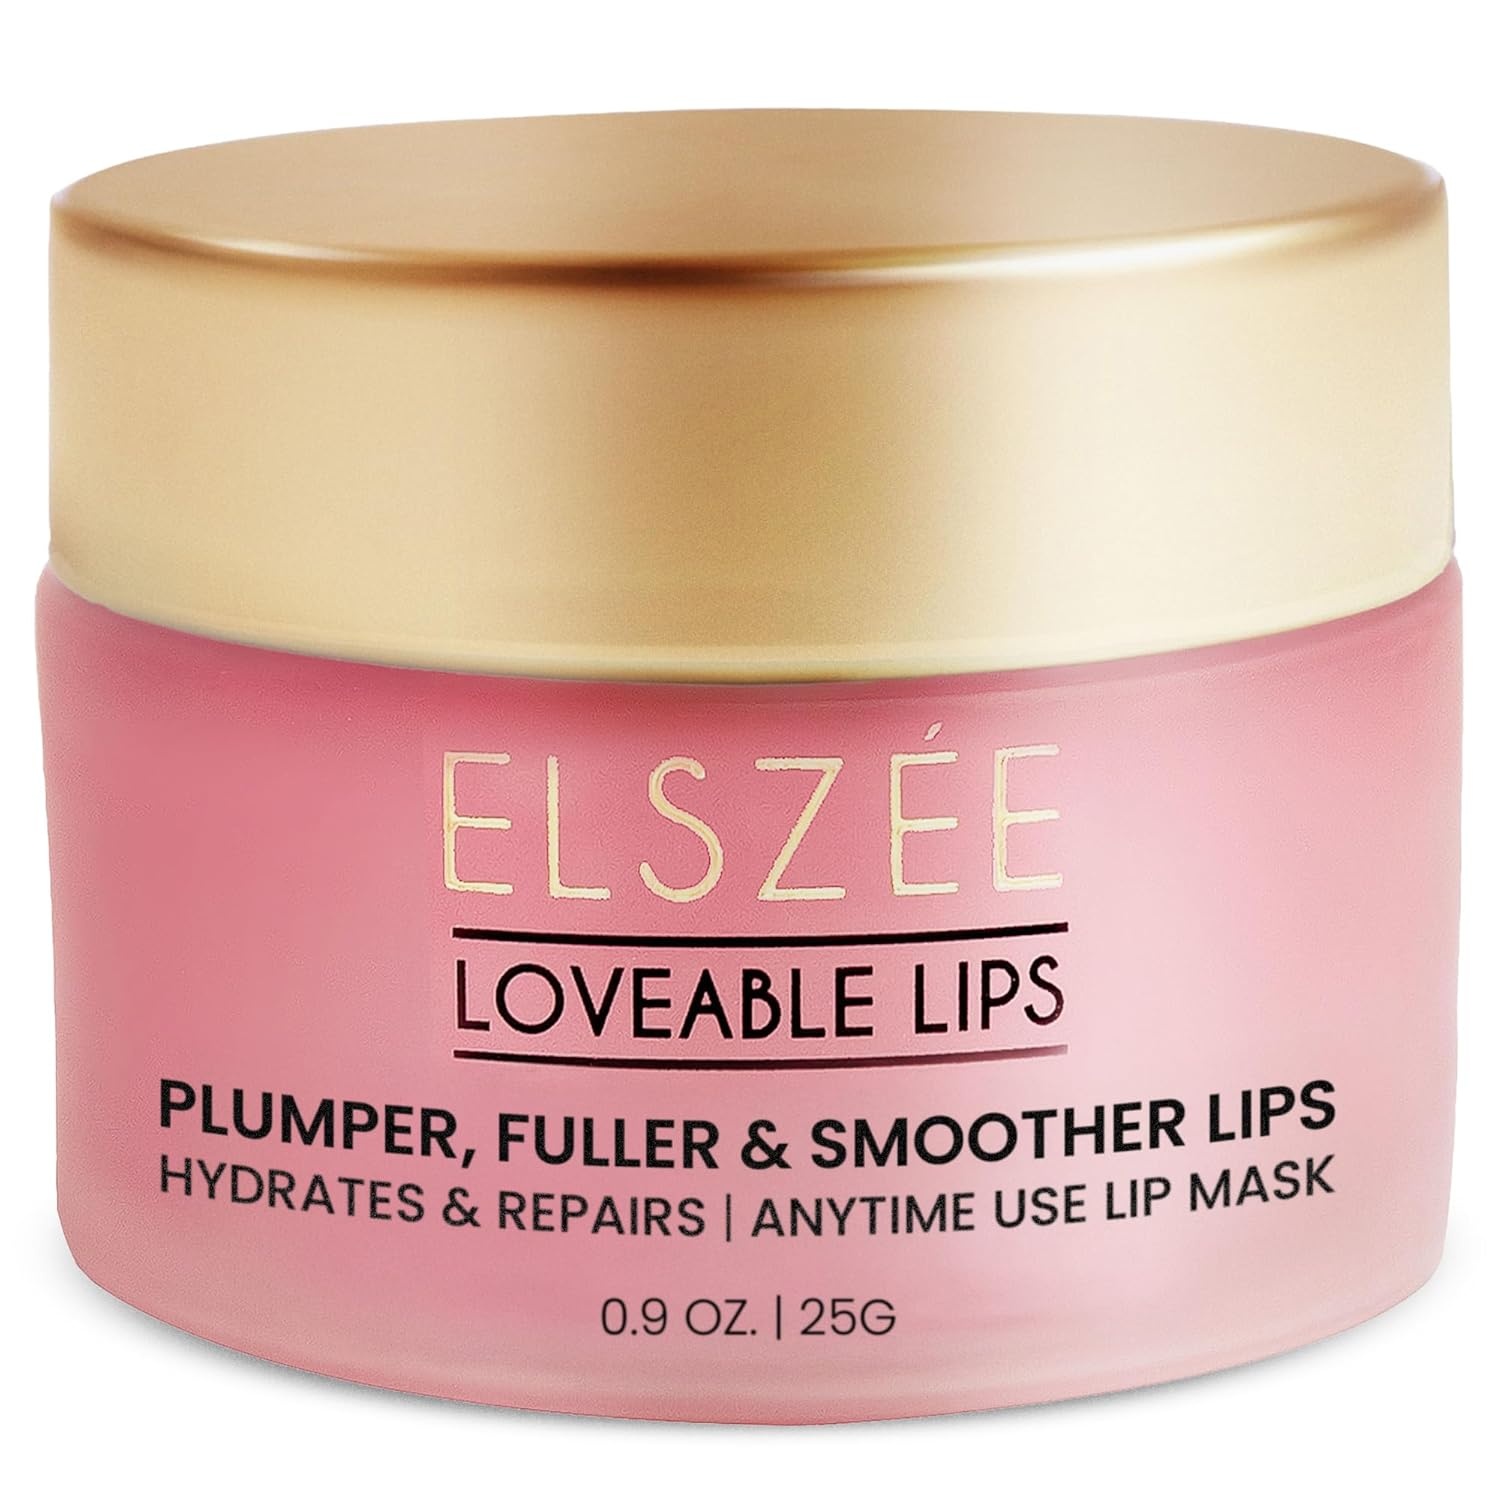
ELSZÉE Loveable Lips | Lip Mask with Hyaluronic Acid | Smooth, Volumize and Hydrate Dry Lips | Day & Night Treatment
Overview Brand : ELSZEE Item Form : Balm Finish Type : Natural Skin Type : All Color : Pink About this item Maximum Hydration & Deep Nourishment - Enriched with hyaluronic acid & Glycerin, our lip mask deeply hydrates and seals in moisture, leaving your lips soft, smooth, and plump by morning. Intensive Overnight Repair for Dry, Cracked Lips - This lip mask works while you sleep, providing deep repair and restoring even the most chapped, cracked, or dry lips by morning. Smooth, Soft & Plumper Lips - Infused with powerful moisturizing and replenishing ingredients, our lip mask helps reduce flakiness, fine lines, and rough texture, leaving lips visibly smoother. Your lips appear more vibrant, glossy, with enhanced natural color. All-in-One Lip Care Essential Apply daily, or use as a pre-lipstick primer or overnight lip mask to keep your lips healthy, hydrated, and soft throughout the day. Prevents peeling and lip dryness. Gentle & Effective Formula - Made with natural ingredients, this lip treatment is free from parabens, sulfates, and artificial fragrances—perfect for sensitive lips and daily use.
Brand: ELSZ%C3%89E
Category: Health & Beauty > Personal Care > Cosmetics > Skin Care > Lip Balms & Treatments > Medicated Lip Treatments